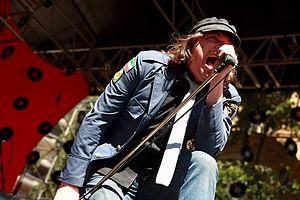
Cachorro Grande est un groupe de rock brésilien de Porto Alegre.